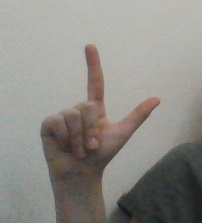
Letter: laam